Emma Stark

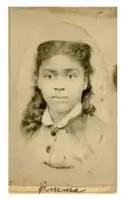

Emily Arabella "Emma" Stark (born February 17, 1856) was a Canadian teacher. She was the first Black Canadian teacher in Vancouver Island and the first teacher in the new North Cedar School, in 1874.